Ada Sacchi Simonetta

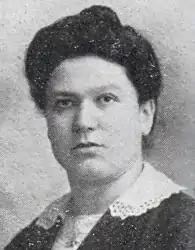

Ada Sacchi Simonetta (19 April 187413 January 1944) was an Italian librarian and women's rights activist. During her tenure as the head of the public library and museums in Mantua, she introduced new services and programs to make the library more democratic and reach more people, including Sunday hours, a public card catalog, and hospital libraries for soldiers during World War I. Driven by the difficult economic conditions faced by libraries in Italy, Sacchi founded a national association for library and museum officials, which advocated for library and museum interests in Italy, and eventually became part of the Italian Library Association. Sacchi was also active in the Italian women's rights movement, founding the Mantuan chapter of the Association for the Woman and serving as president of the Italian Federation for Women's Suffrage and Civil and Political Rights.